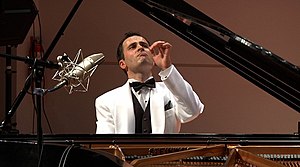
Giorgi Latsabidze
2009
Giorgi Latsabidze er en georgisk pianist og komponist, der også er kendt under navnet Giorgi Latso.